The Bethel Resort & Suites

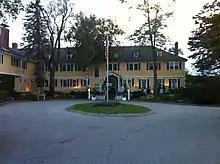
Bethel Inn main entrance

The main inn building opened in 1913. and many of its early guests were patients of Dr. John George Gehring, to whom the Inn was dedicated. A pioneer of combining psychological and physical therapies, his wealthy patients came from all over New England and the Midwest. As the business expanded with added buildings, recreational guests came “for the season” to enjoy the seclusion of Bethel and the cool mountain air of the nearby mountain range.